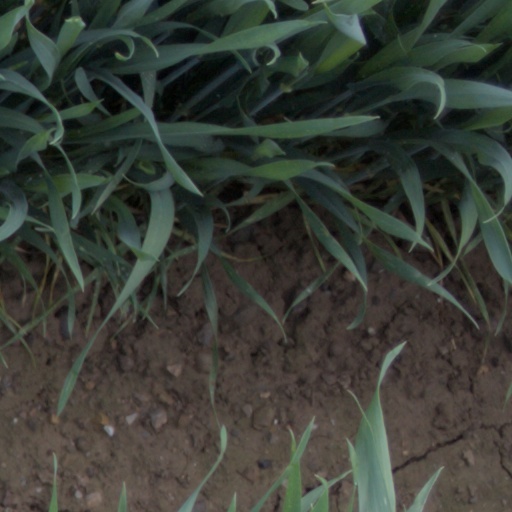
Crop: wheat